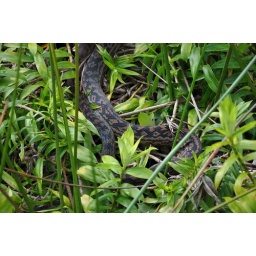
a snake in the grass at the water edge of Lake Barrine